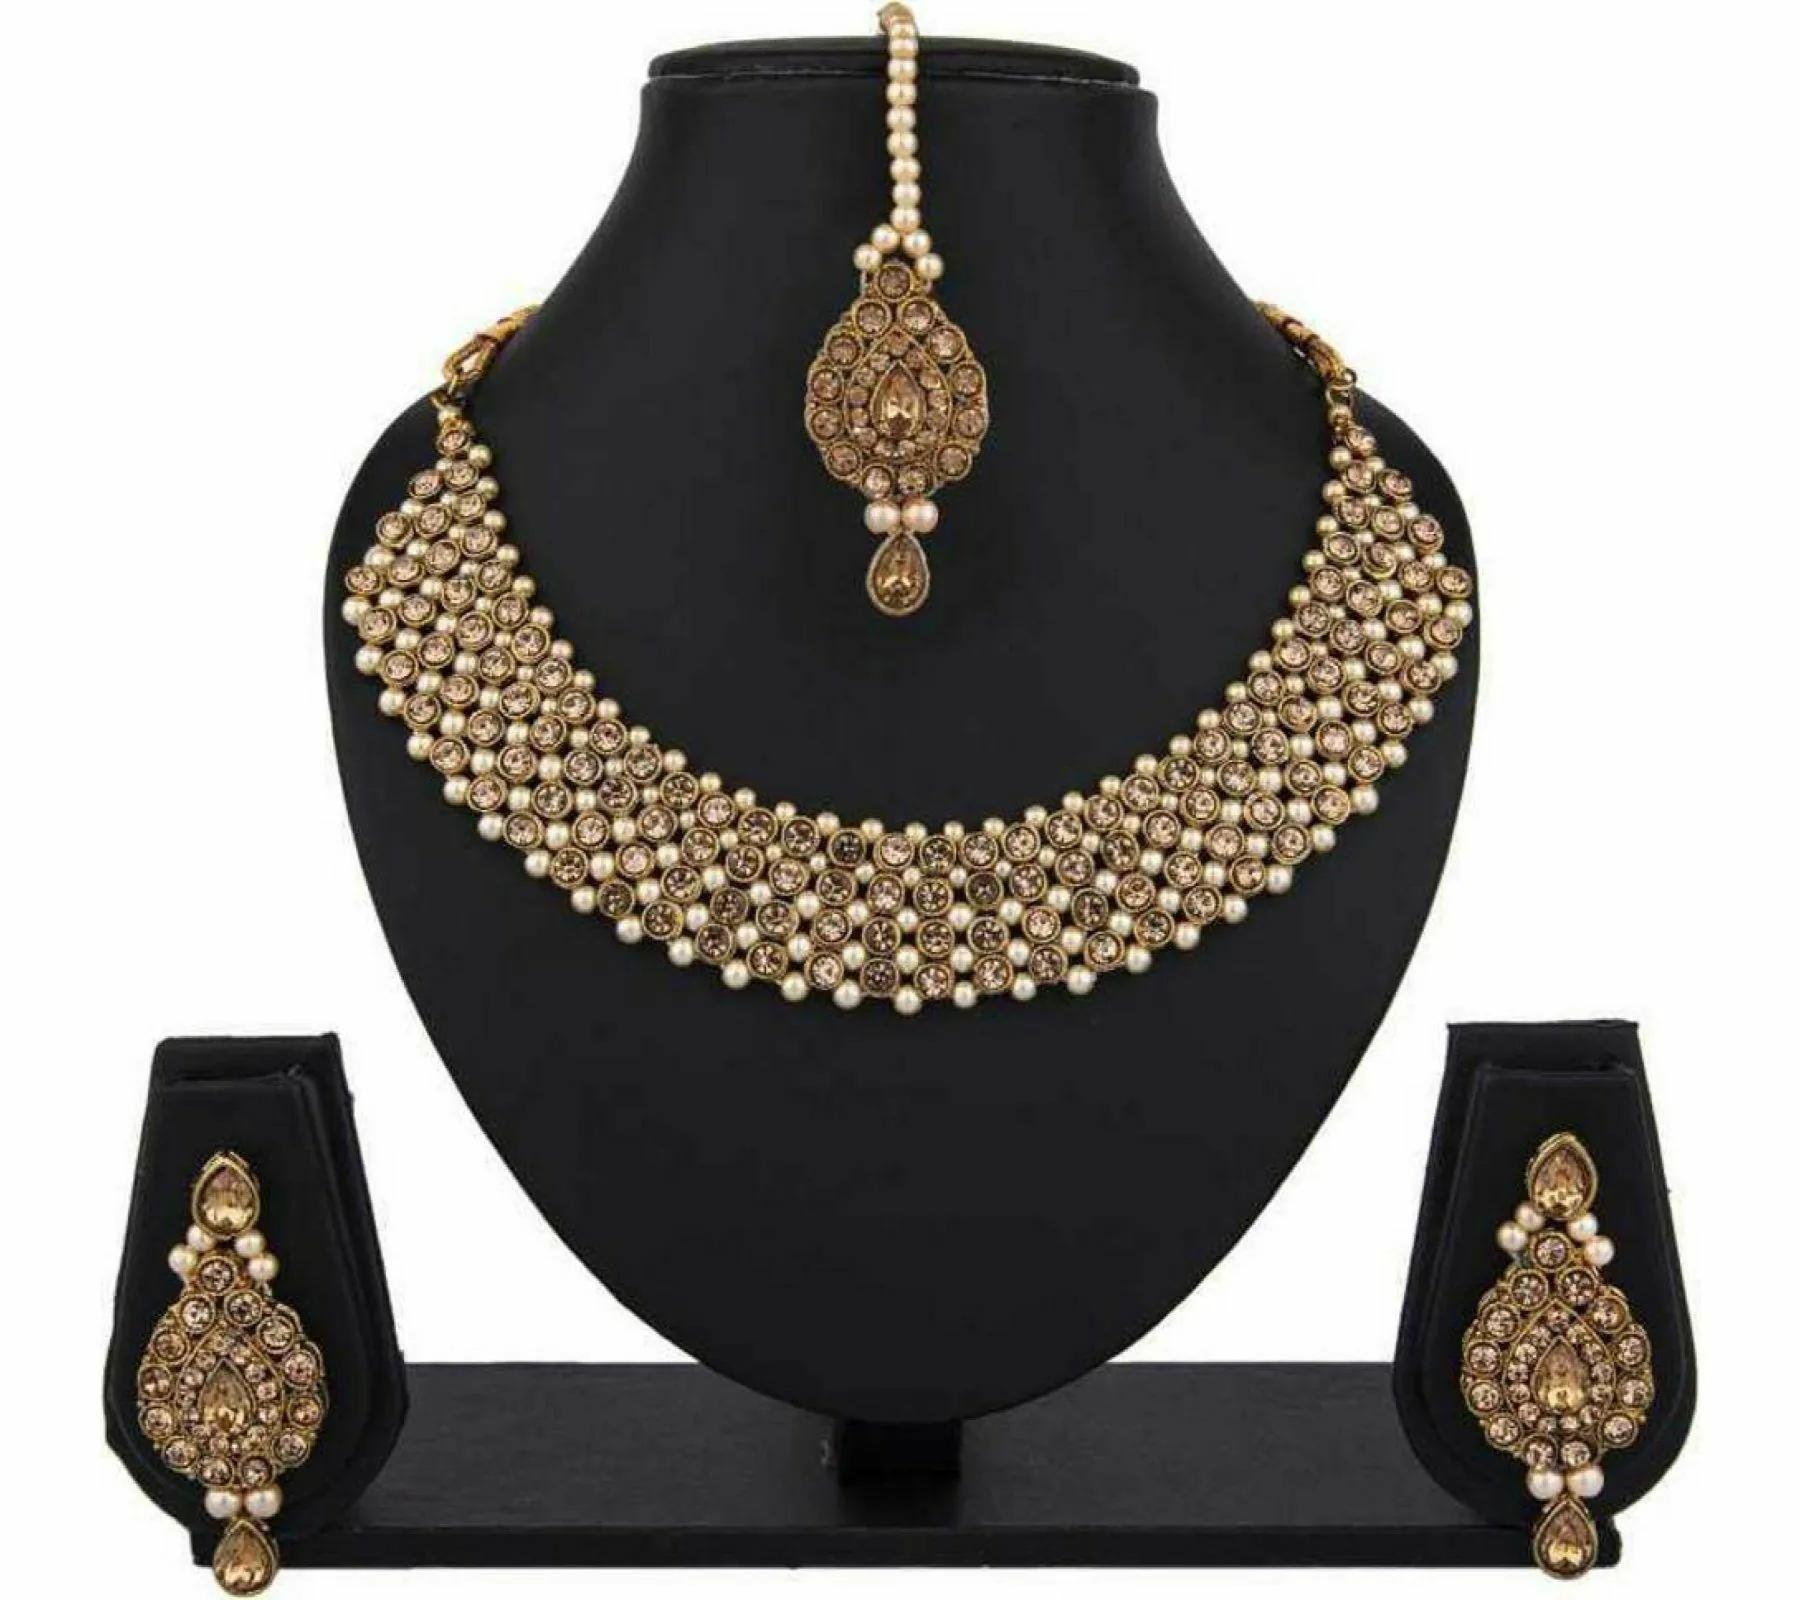
 Gyaan Jewels Handmade Gold Plated Alloy Earring and Necklace Set Maroon (Women, Girls) (Pack of 1) Free Size
Type: Necklaces
Brand: Gyaan Jewels
Price: Rs. 474
 This beautiful jewellery set with earring is extremely light in weight. Can be worn for engagement and wedding parties. Skin friendly, lead and nickel free as per international standards stylish and trendy necklace jewellery sets from the house of zeneme, perfect for all occasions no direct perfume, deo, water, spray on the jewellery. First wear your makeup, perfume - then wear your jewellery. This will keep your jewellery shining for years. Please store in air-tight container sent by us.
Features: These are very easy to use being lightweight and has a design which makes it very comfortable,Superior quality and skin friendly,Made from premium quality material this product assures to remain in its original glory even after years of usage,Perfect gift ideal valentine, birthday, anniversary gift your loved ones
Included: 1 Necklace, 1 pair Earrings, 1 mang tika